MTBE controversy

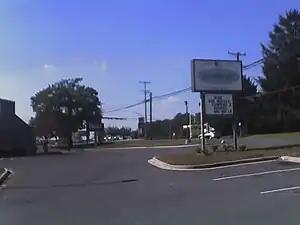
Former location of Exxon station in Fallston, Maryland

Harford County, Maryland, found MTBE in wells near several of its filling stations beginning in 2004. This led the state of Maryland to make moves to ban MTBE.